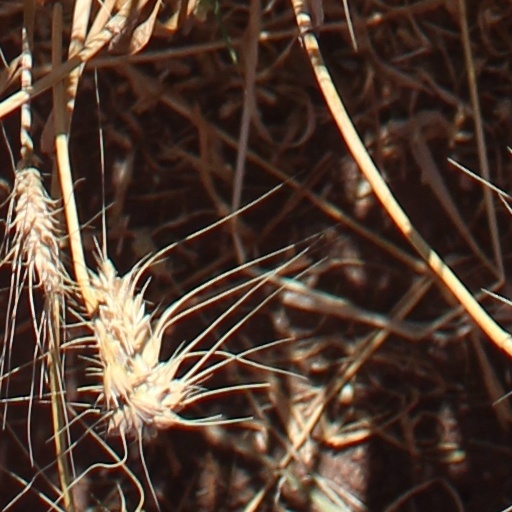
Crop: wheat